Police diving

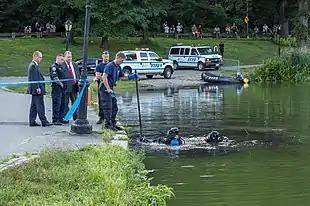
NYPD divers removing material from the Harlem Meer following a murder in the area few days prior.

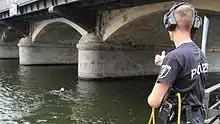
Police divers in a river in Berlin

Police diving is a branch of professional diving carried out by police services. Police divers are usually professional police officers, and may either be employed full-time as divers or as general water police officers, or be volunteers who usually serve in other units but are called in if their diving services are required.